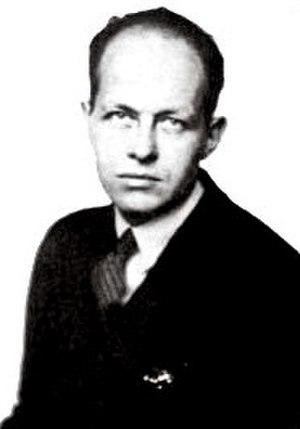
Pierre Drieu la Rochelle en 1938. Portrait anonyme.
Un paradoxe français : Antiracistes dans la Collaboration, antisémites dans la Résistance est un ouvrage du chercheur et universitaire Simon Epstein, historien dont les travaux portent sur l’histoire d’Israël et de la France, et spécialiste de l'antisémitisme.
Pierre Eugène Drieu la Rochelle, né le 3 janvier 1893 dans le 10ᵉ arrondissement de Paris et mort suicidé dans le 17ᵉ arrondissement de Paris le 15 mars 1945, est un écrivain français.
Le fascisme est une doctrine politique née en Italie en 1919. La question s'est posée pour les spécialistes des sciences politiques et les historiens de déterminer si des mouvements fascistes, au sens strict du terme, avaient également existé en France dans l'entre-deux-guerres et si le régime de Vichy avait pu constituer une variante française.